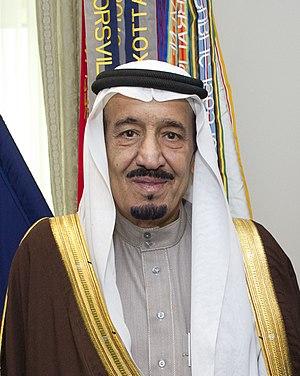
La guerre civile syrienne — ou révolution syrienne — est un conflit armé en cours depuis 2011 en Syrie. Elle débute dans le contexte du Printemps arabe par des manifestations majoritairement pacifiques en faveur de la démocratie contre le régime baasiste dirigé par le président Bachar el-Assad. Réprimé brutalement par le régime, le mouvement de contestation se transforme peu à peu en une rébellion armée.
Le sommet du G20 de 2014 est la neuvième réunion du Groupe des vingt. Il a eu lieu à Brisbane, en Australie, les 15 et 16 novembre 2014.